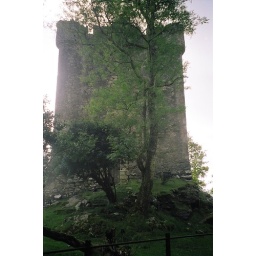
15th century castle abandoned in 1752. All that is standing is the the tower and garret.